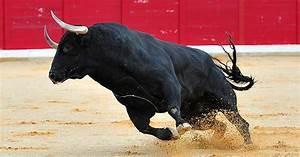
cow